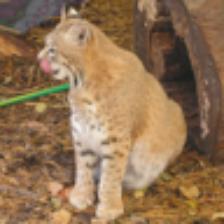
Label: NonHuman